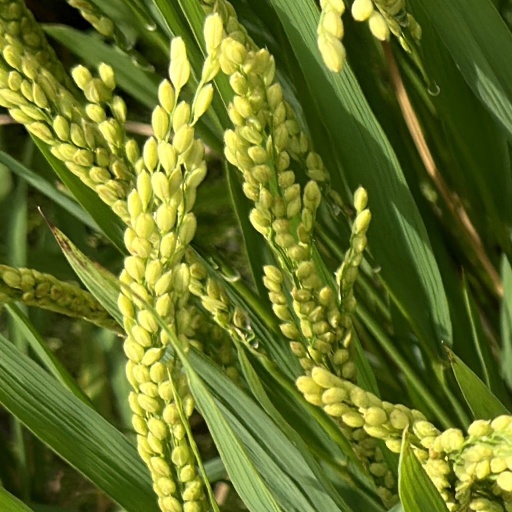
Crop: rice